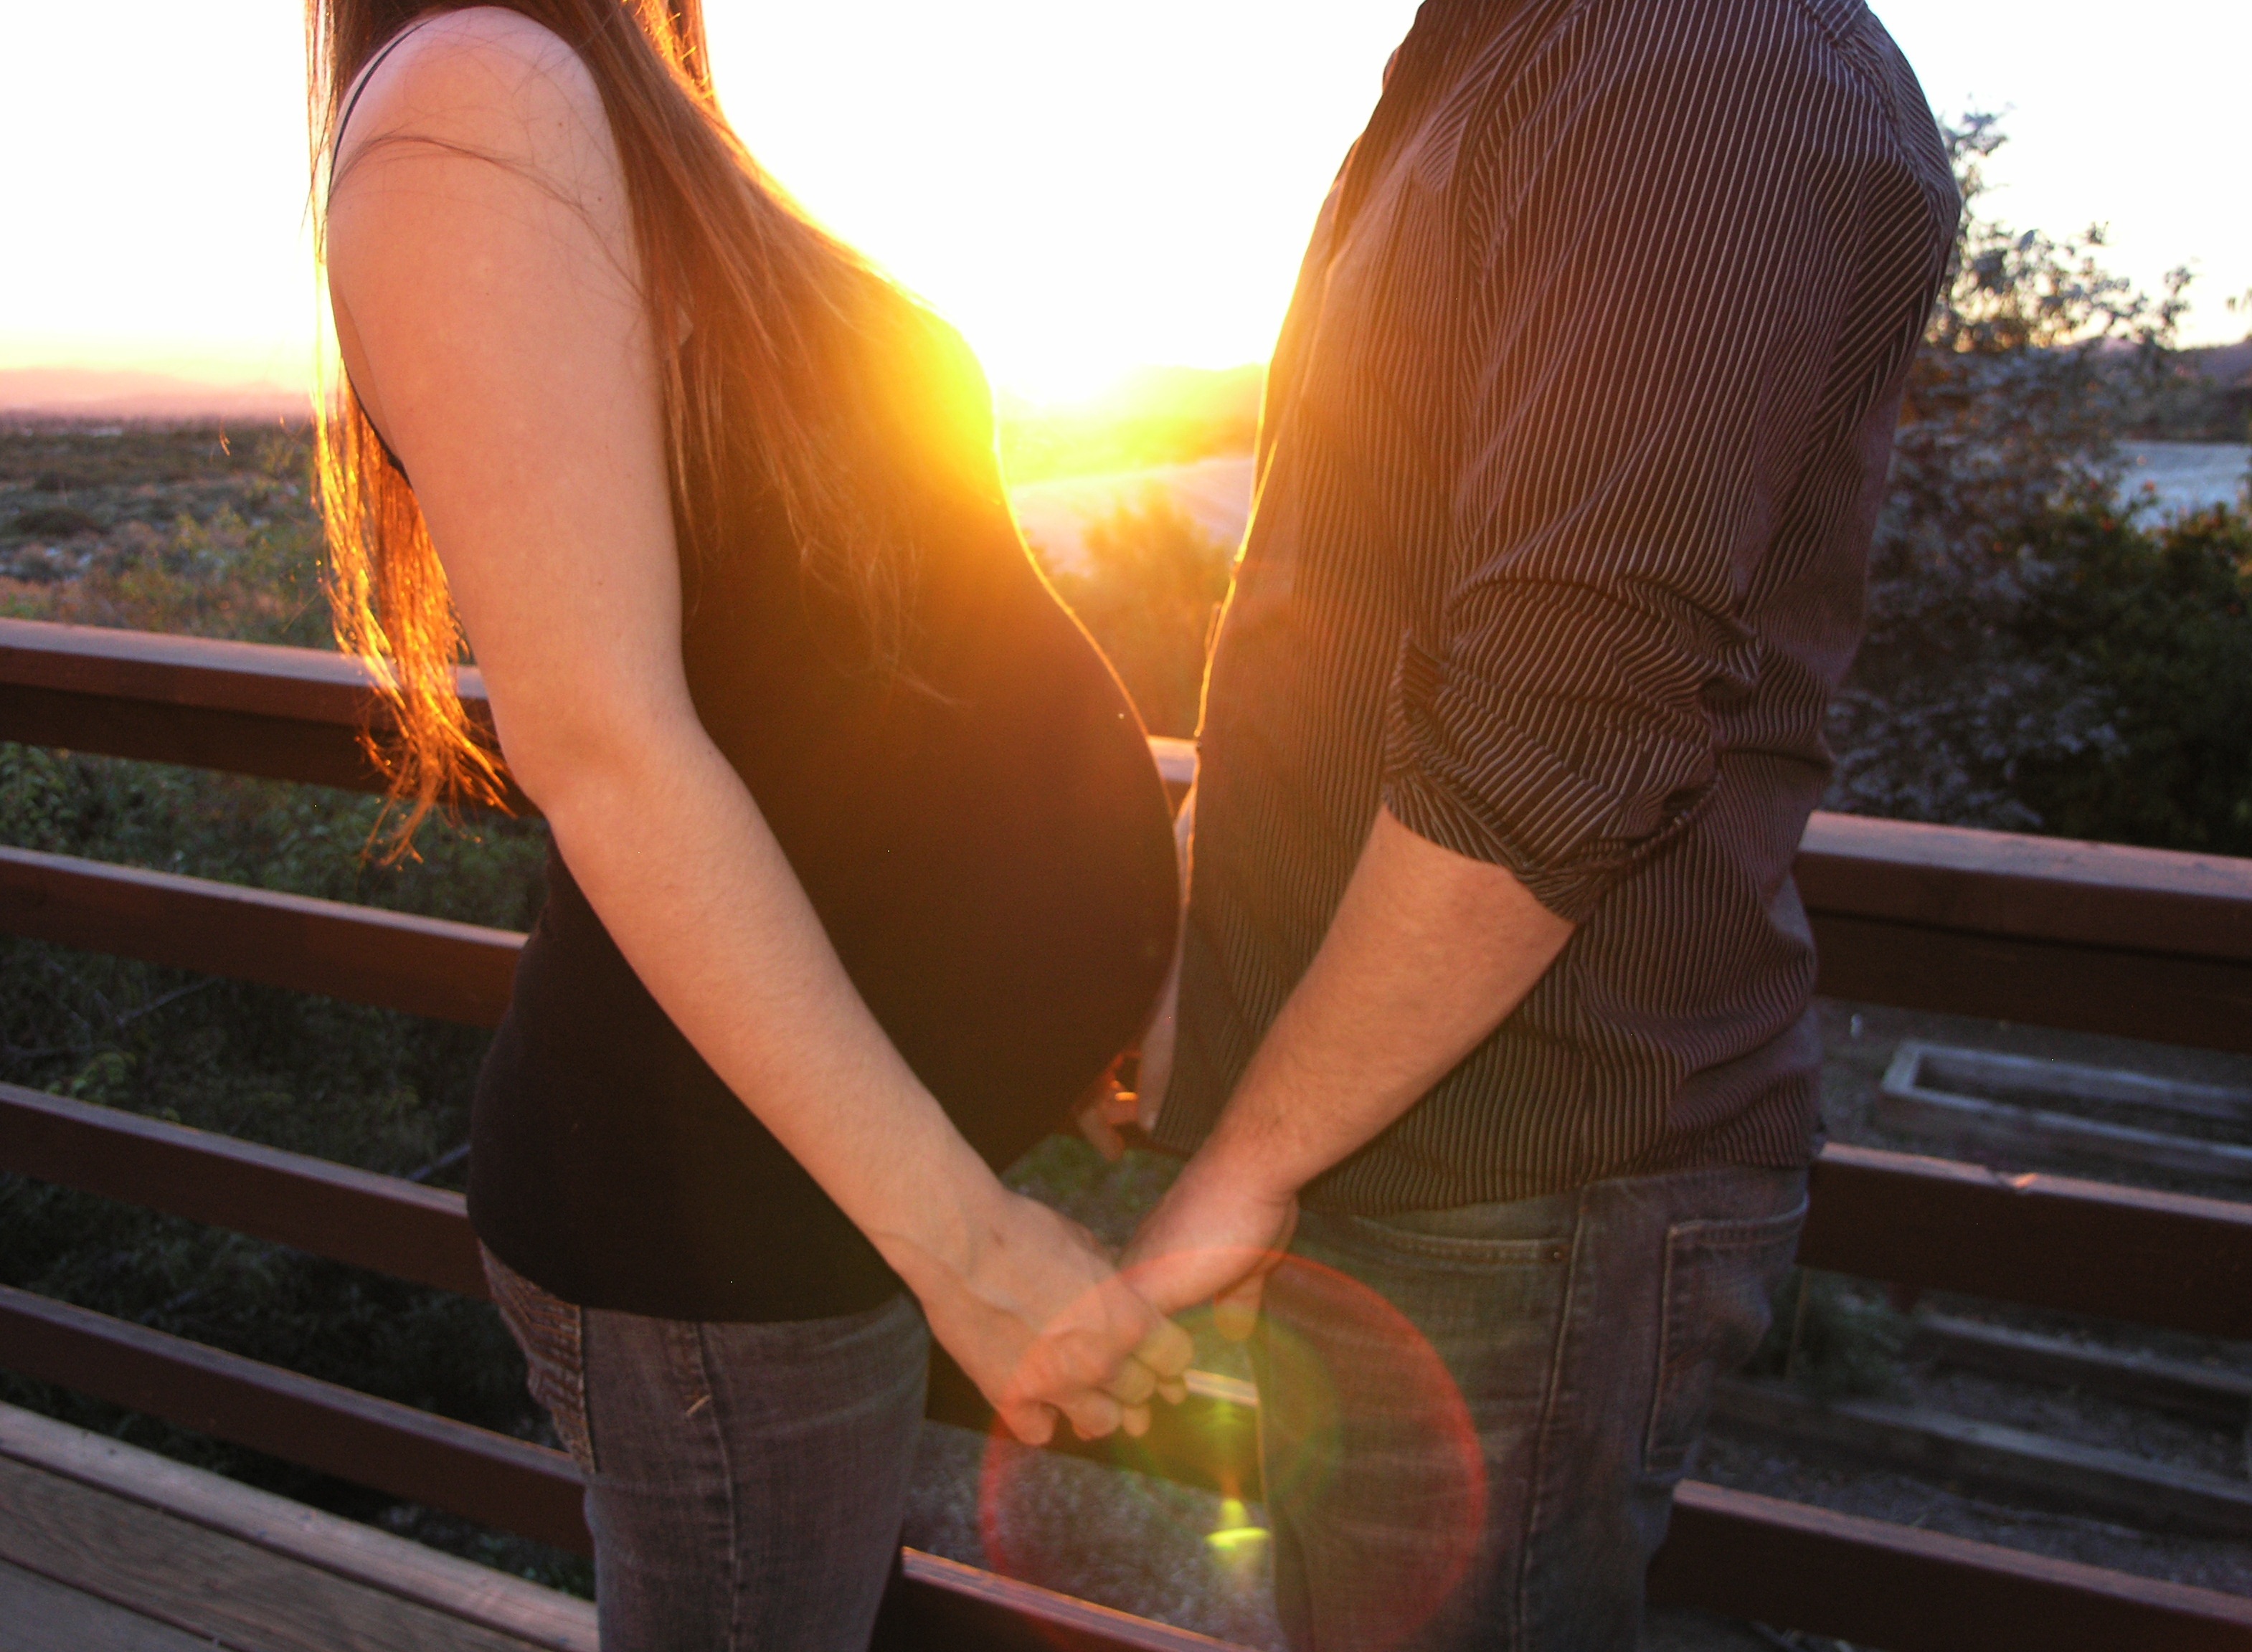
hand, man, people, woman, sunlight, male, female, leg, love, young, finger, father, couple, romantic, care, together, healthy, married, holding, baby, life, parent, mom, pregnancy, maternity, human body, caucasian, family, wife, mother, happy, happiness, relationship, pregnant, belly, joy, expecting, husband, birth, interaction, sense, pregnant couple